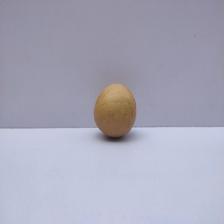
Size: Medium